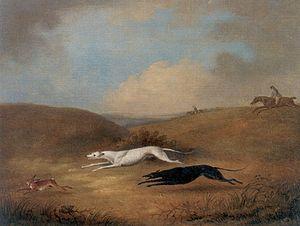
Le lévrier est un chien longiligne, aux longues pattes fines, au corps souple et léger, très musclé, tendineux, bâti pour la course. Actuellement, il existe 13 races classées dans le groupe 10 et 5 races réparties dans le groupe 5 de la nomenclature officielle établie par la Fédération cynologique internationale.
La chasse à vue au lièvre consiste en la poursuite d'un lièvre par des lévriers greyhound et autres lévriers, qui le chassent à vue, et non à l'odeur. Il s'agit d'un sport de compétition, dans lequel les chiens sont évalués selon leur habileté à courir et à dépasser et atteindre le lièvre, plutôt qu'une forme de chasse visant la capture. Les règles connaissent un certain nombre de variations à travers le monde. Les courses officieuses peuvent constituer une véritable forme de chasse. Elles visent souvent à tuer des proies ou de la vermine, surtout pour la nourriture, et parfois comme forme de pari.